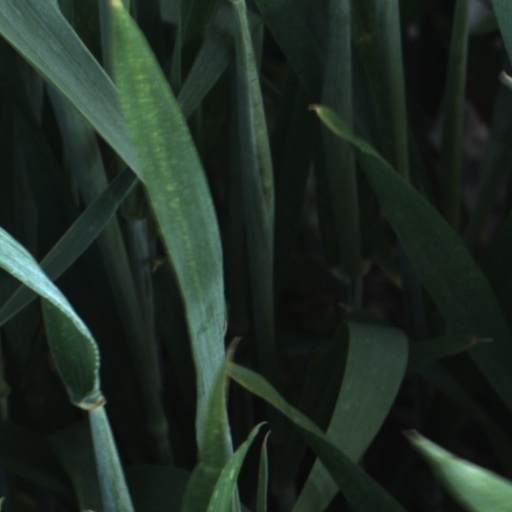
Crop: wheat